Harry H. Vaughan

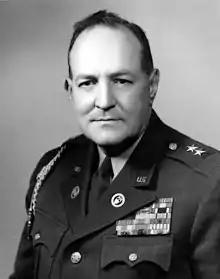
Vaughan in uniform,

Major General Harry Hawkins Vaughan (November 26, 1893 – May 20, 1981) was a senior officer in the United States Army Reserve and the aide to Harry S. Truman during his time as vice president (1945) and president (1945 to 1953). He was one of Truman's closest advisors.